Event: Nepal Earthquake
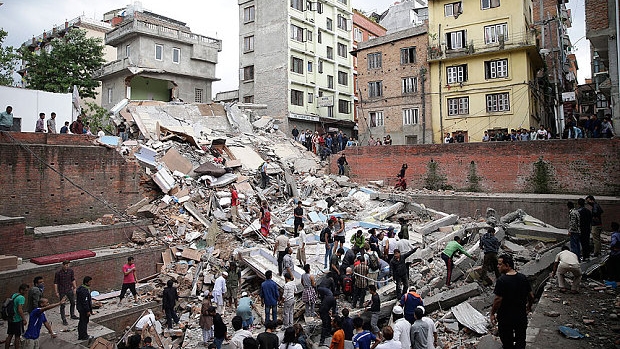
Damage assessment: damage